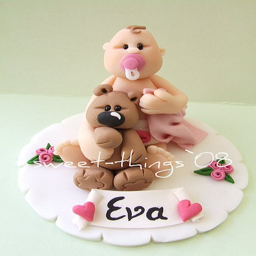
a decorative gumpaste figurine of a baby girl holding a teddy bear
A cake of some sort with a baby holding a stuffed animal on it.
a stuffed baby and a stuffed bear on a white and pink stand
A cake made to look like to toys on top of a white plate.
A bake topper of a baby holding a teddy bear.